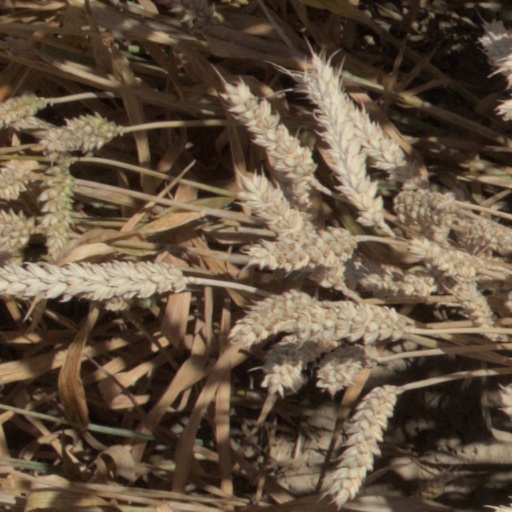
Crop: wheat